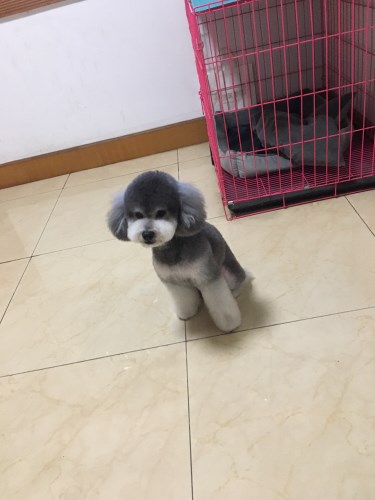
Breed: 7449-n000128-teddy